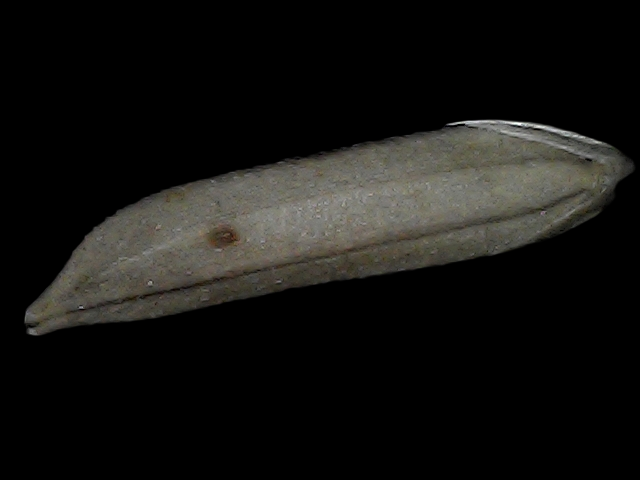
Rice variety: Bd57